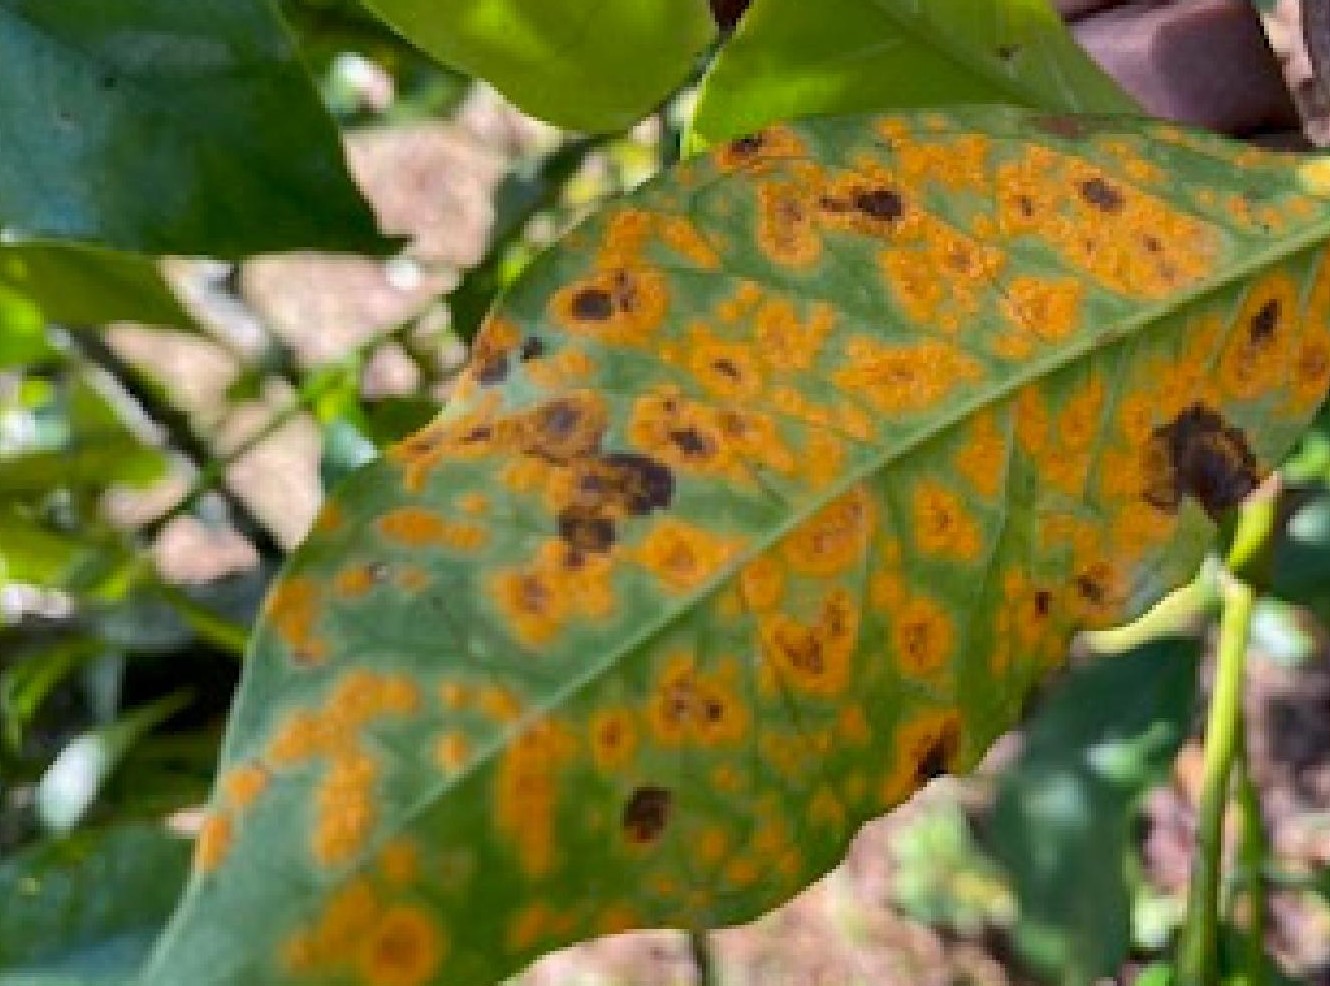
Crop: unknown
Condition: coffee_coffee_rust